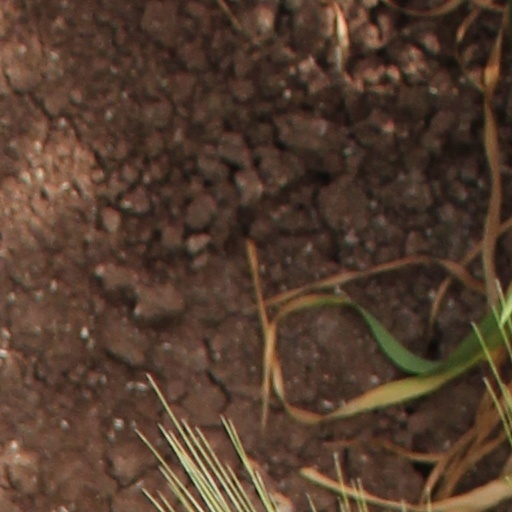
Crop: wheat